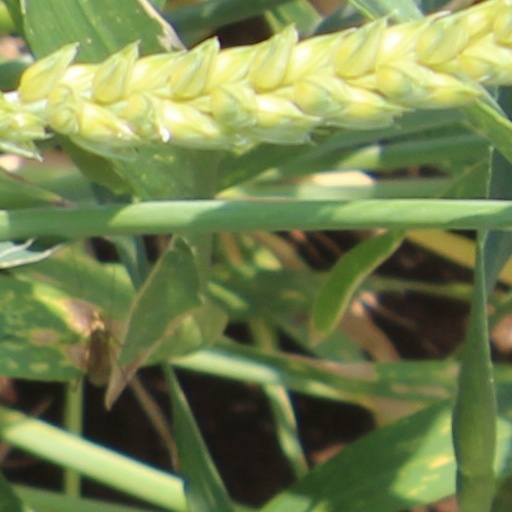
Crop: wheat